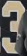
Number: 3